Strong Enough to Break

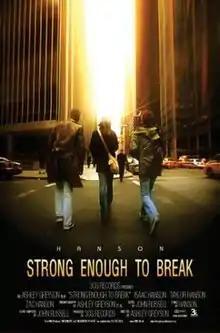
film poster

Strong Enough to Break is a documentary film directed and written by Ashley Greyson. It follows Hanson, an American pop band from Tulsa, Oklahoma, formed in 1992 by three brothers: Taylor Hanson, Zac Hanson, and Isaac Hanson. The documentary covers the band's 40-month struggle to record and release their third studio album "Underneath", and the creation of their independent record label, 3CG Records.